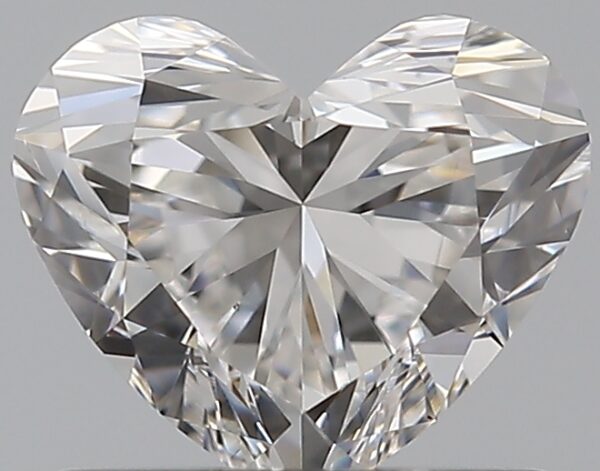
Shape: heart
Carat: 0.7
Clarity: VS1
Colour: G
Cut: EX
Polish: EX
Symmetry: EX
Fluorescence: N
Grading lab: GIA
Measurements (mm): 5.3 x 6.2 x 3.68